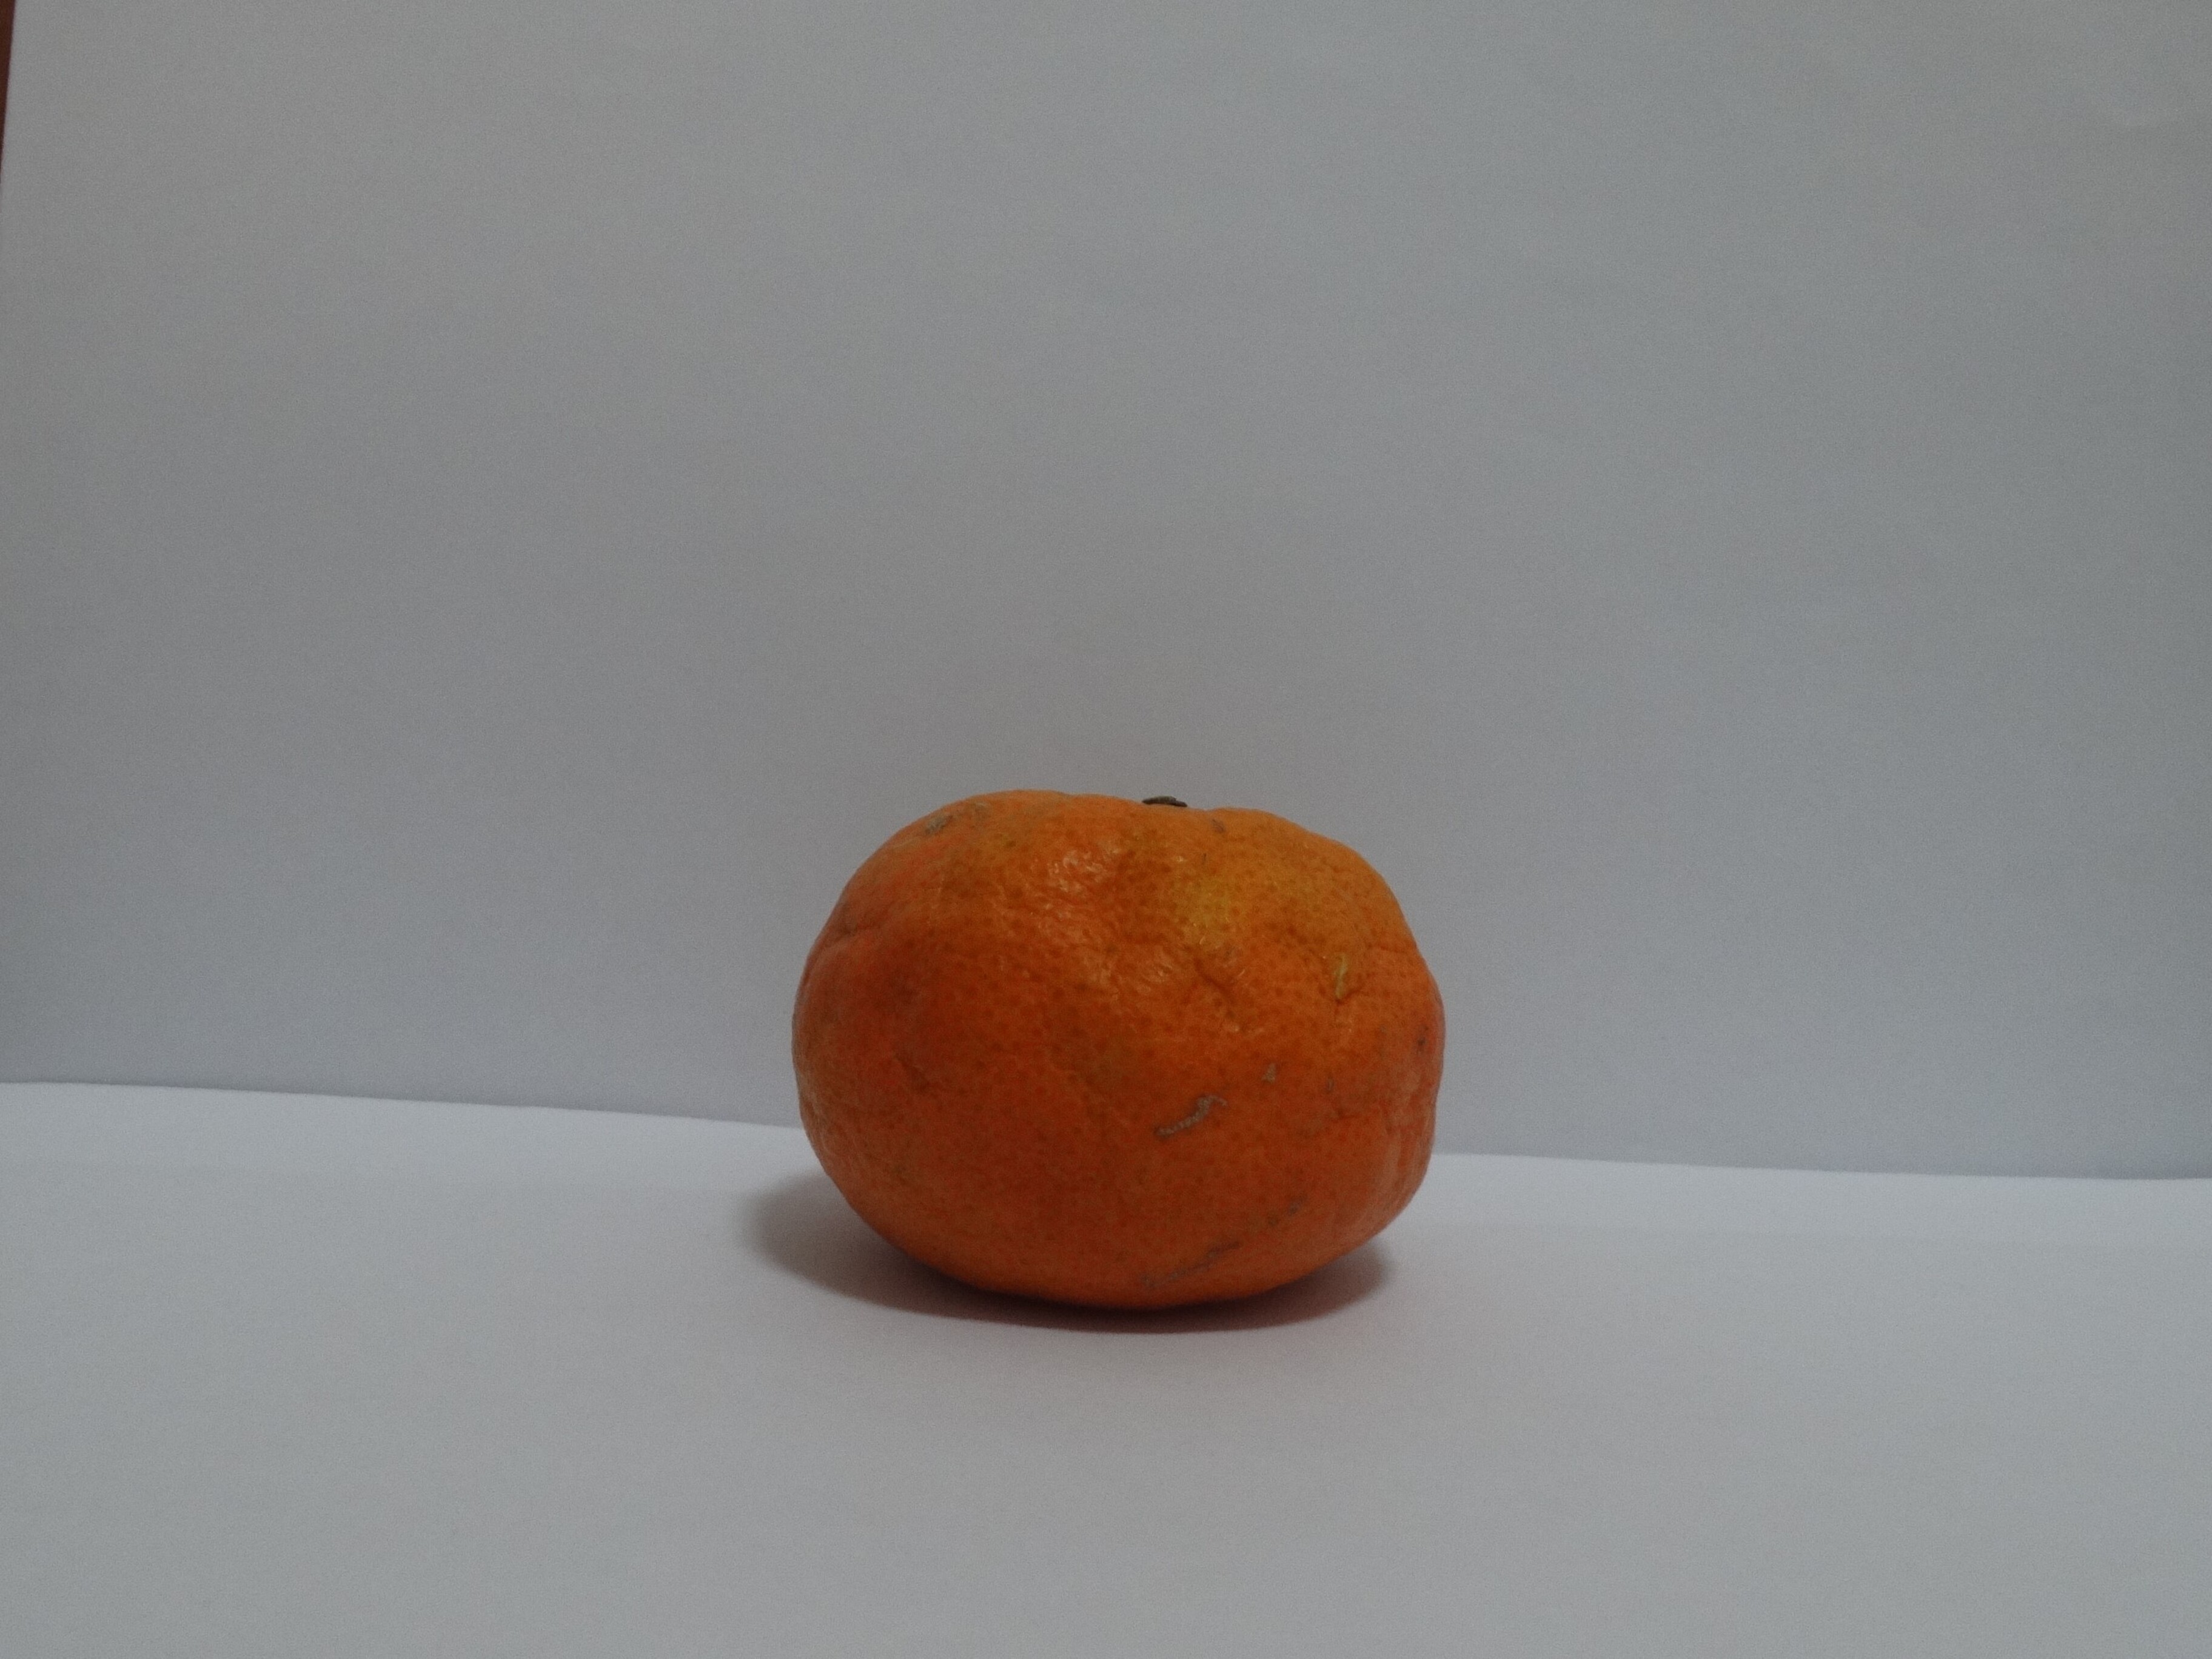
Citrus fruit variety: murcott